Ilorin

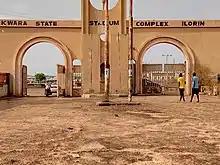
Kwara State Stadium main entrance

The Okuta Ilorin is located in Asaju's compound, Idi-Ape Quarters. It is the stone on which Ojo Isekuse, one of the founders of the city, used to sharpen his metal tools.